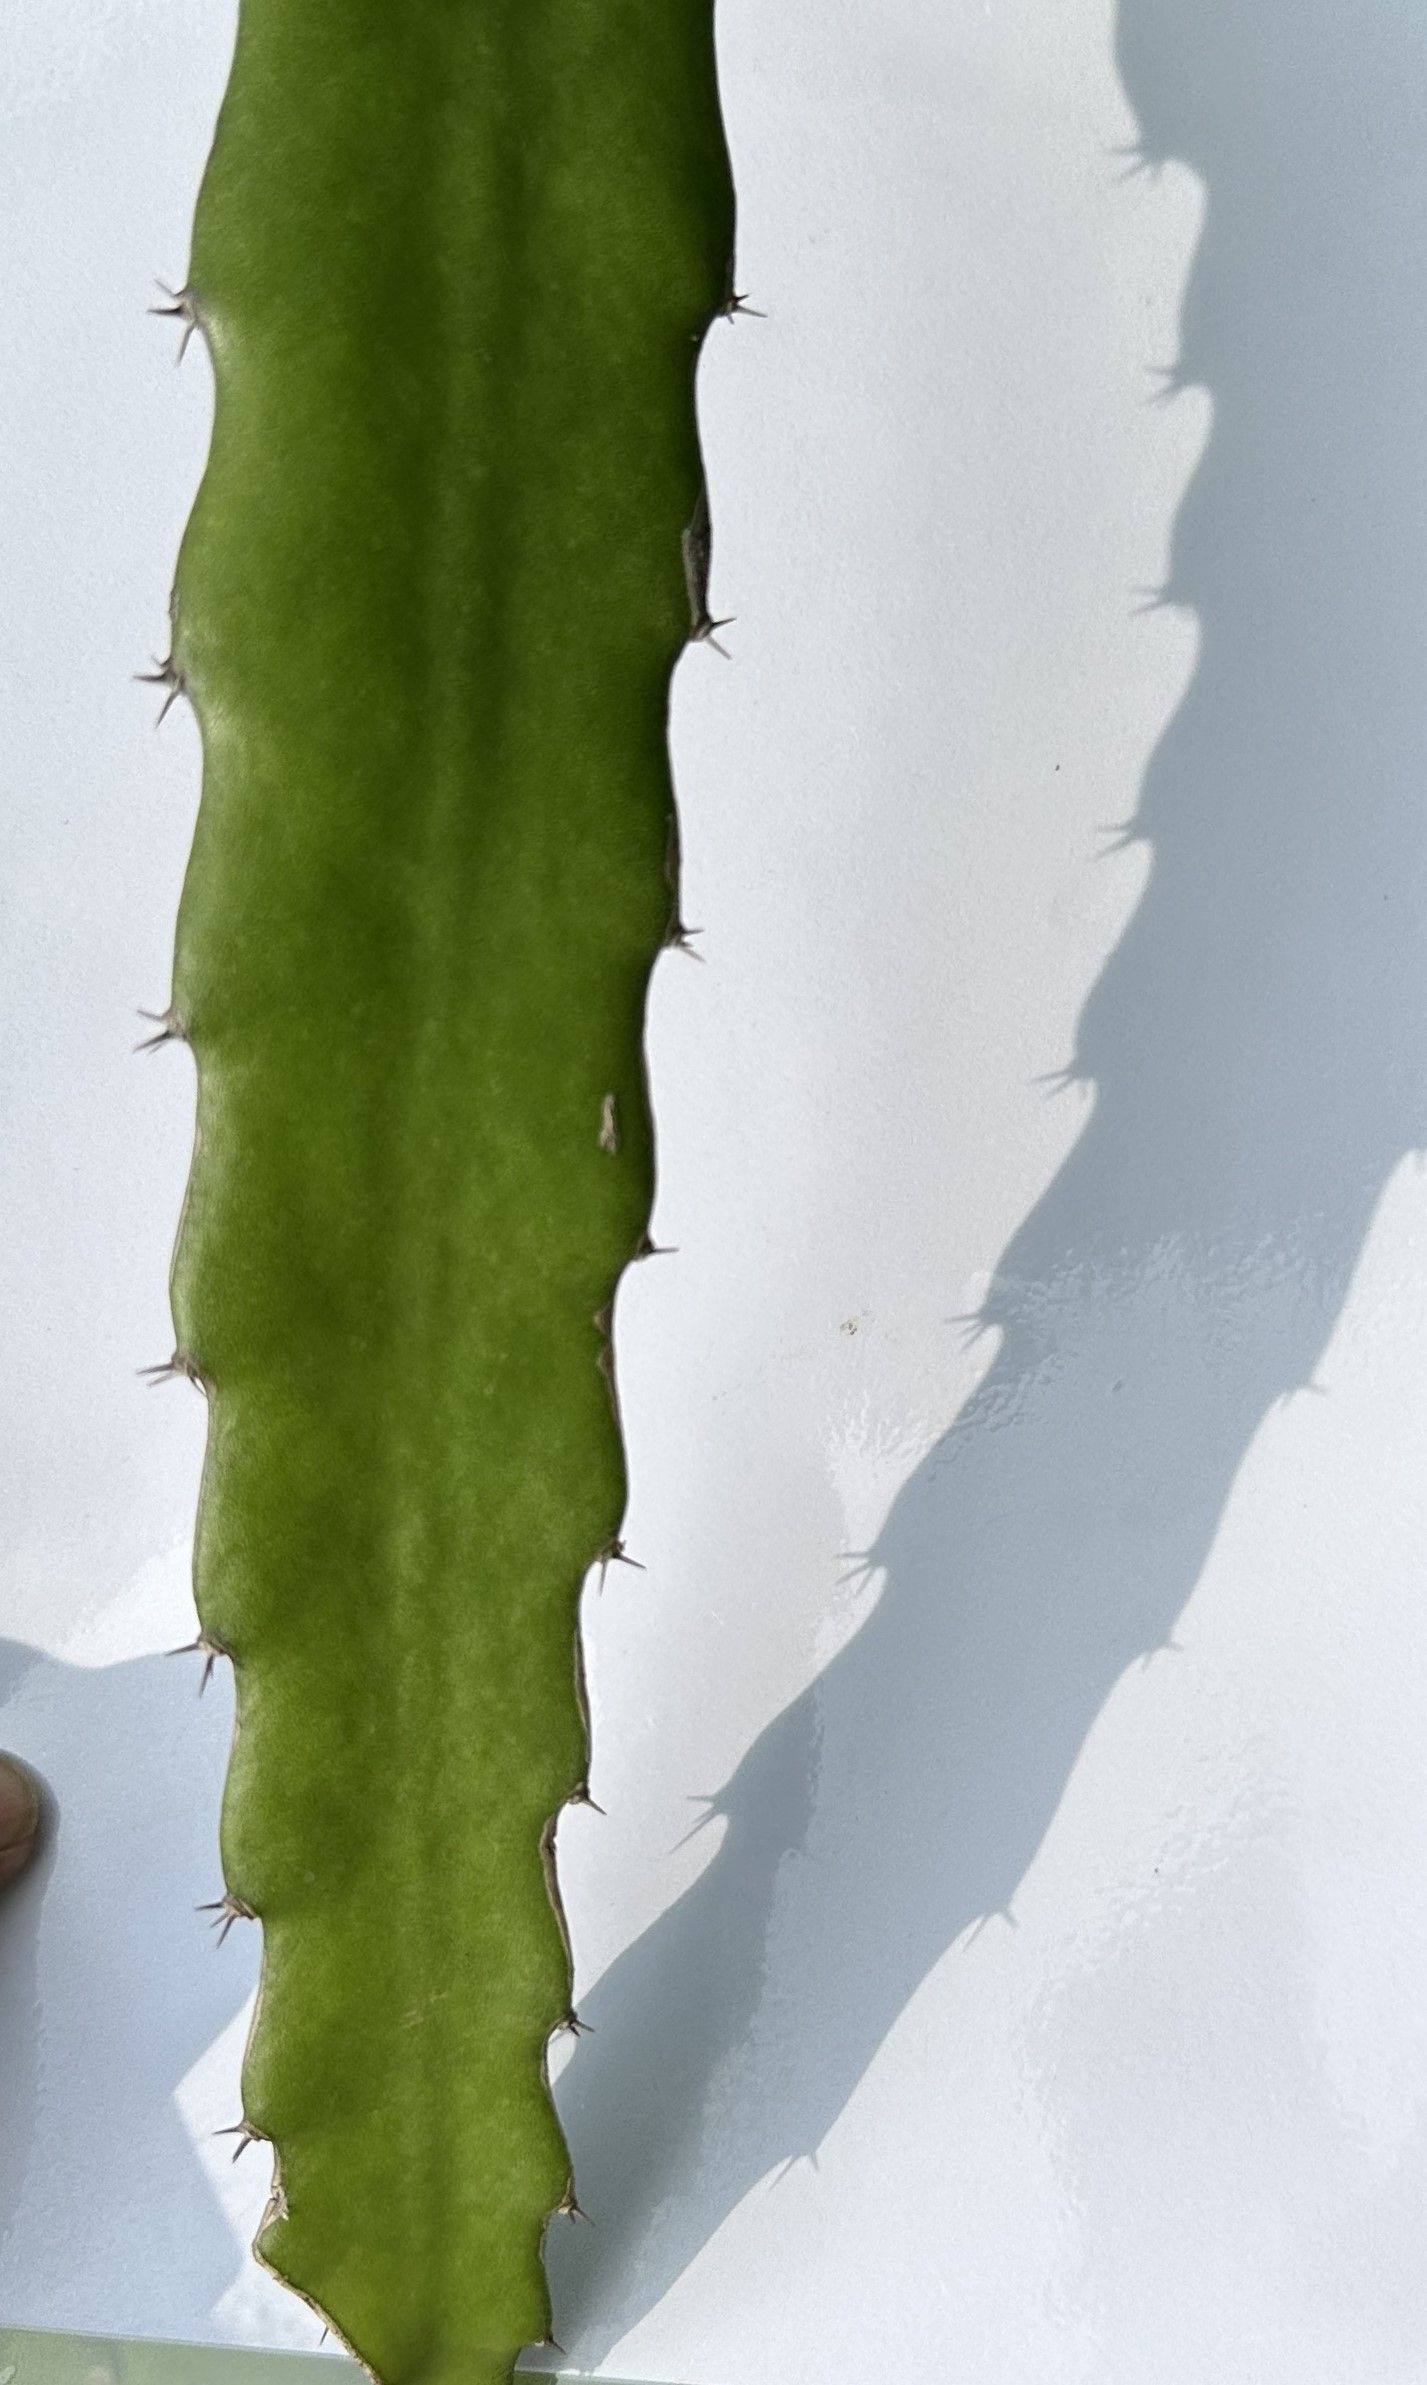
Label: Good leaf